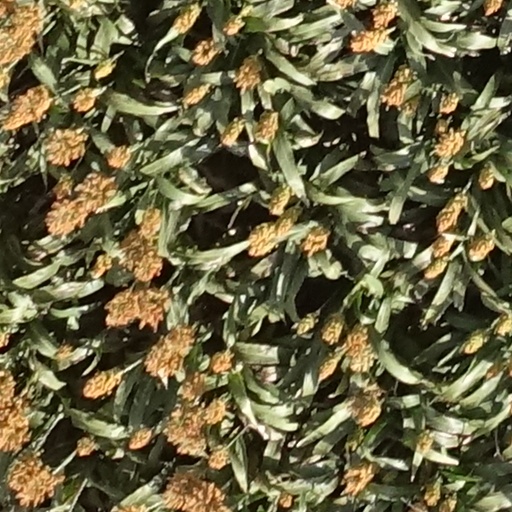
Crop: sorghum